Kamisu Freight Terminal

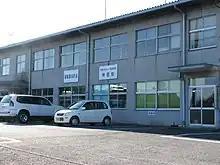
Kamisu Freight Terminal office building, January 2009

The terminal is located on the Kashima Rinkō freight line from to Okunoyahama Freight Terminal, a distance of from Kashima Soccer Stadium. It is located next to the rolling stock depot for the Kashima Rinkai Railway.